The Sisters (1957 film)

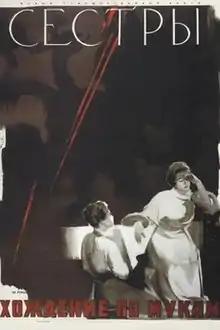
Poster

The Sisters is a 1957 Soviet epic film directed by Grigori Roshal. It based on "Sisters" (1918–1922), the first part of Aleksey Nikolayevich Tolstoy's "The Road to Calvary" trilogy.